Boeing B-50 Superfortress

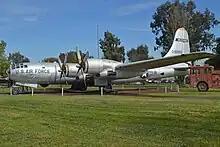
WB-50D "Flight of the Phoenix", on display at Castle Air Museum in Atwater, California.

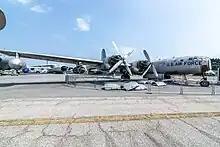
KB-50J 49-0389, on outdoor display at the Air Mobility Command Museum

AF Ser. No. 46-0010 "Lucky Lady II" – The first plane to fly around the world nonstop, between February 26 and March 2, 1949. Was refueled four times in air by KB-29 tanker planes of the 43rd Air Refuelling Squadron, over the Azores, Saudi Arabia, the Philippines and Hawaii. The circumnavigation took 94 hours and 1 minute, and covered at an average speed of . Lucky Lady II was disassembled after a serious accident, and its forward fuselage is stored outside at Planes of Fame Air Museum in Chino, California.